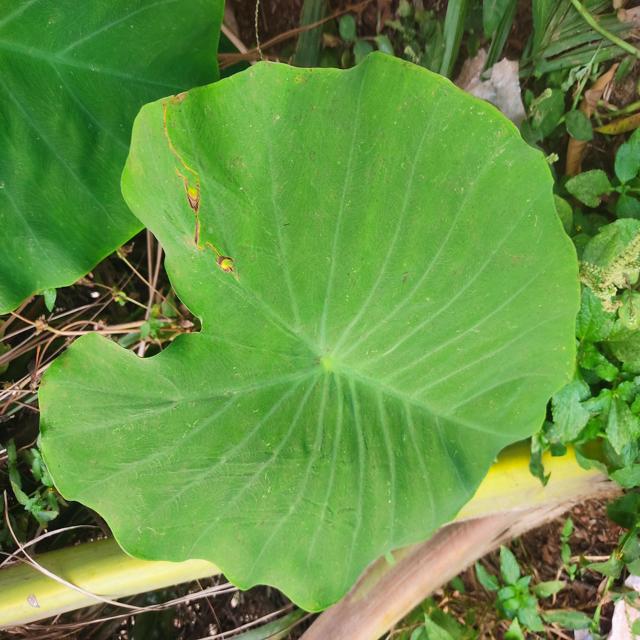
Label: Early_Blight